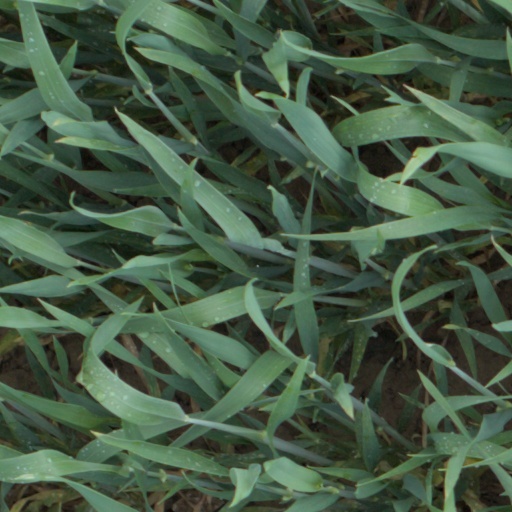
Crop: wheat